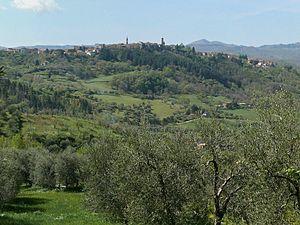
Castel del Piano est une commune italienne de la province de Grosseto dans la région Toscane en Italie qui fait partie de la Communauté de montagne Amiata-Grosseto.